Charlotte Amalie (subdistrict), U.S. Virgin Islands

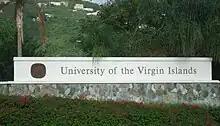
Entrance sign

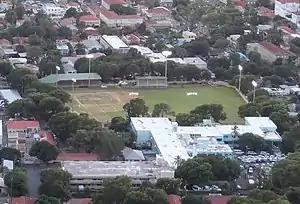
Lionel Roberts Stadium

As the modern day capital of the United States Virgin Islands, the subdistrict is the location for most of the terrtorial government departments headquarters. The US Virgin Islands Capitol building, is located in downtown Charlotte Amalie. The US Virgin Islands Supreme Court administrative building is located in Charlotte Amalie West while the United States Virgin Islands Superior Court (St. Thomas - St. John courts) and the United States Virgin Islands Department of Justice headquarters are located in downtown Charlotte Amalie in the Alexander A Farrelly Justice Complex. The Governor's St. Thomas Mansion as well as the Lt. Governor's St.Thomas-St. John office are also in downtown Charlotte Amalie. In addition to these portions of the territorial government, the U.S. Virgin Islands Department of Education, U.S. Virgin Islands Department of Human Services and others also have their headquarters in the subdistrict.